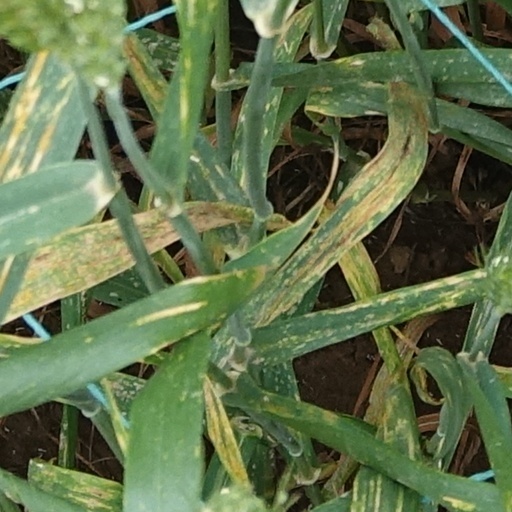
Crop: wheat